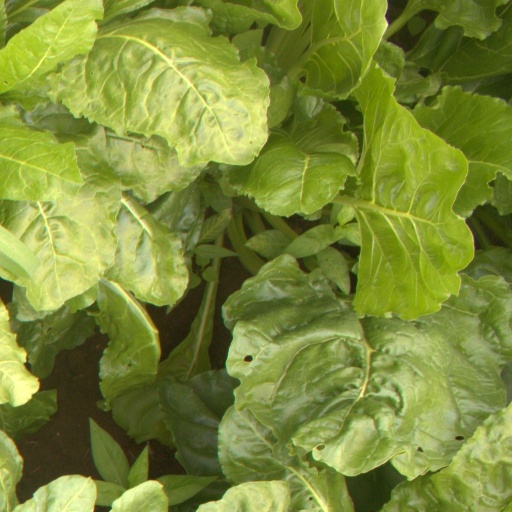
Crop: sugar beet